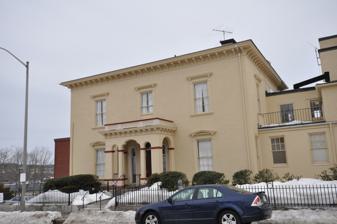
Building: Henry Goulding House
Country: United States of America
Year built: 1850
Historic house in Massachusetts, United States United States historic place Henry Goulding House U.S. National Register of Historic Places Show map of Massachusetts Show map of the United States Location 26 Harvard St., Worcester, Massachusetts Coordinates 42°16′9″N 71°48′8″W / 42.26917°N 71.80222°W / 42.26917; -71.80222 Area 1.4 acres (0.57 ha) Built c. 1850 ( 1850 ) Architect M.G. Wheelock Architectural style Italianate MPS Worcester MRA NRHP reference No. 80000564 Added to NRHP March 05, 1980 The Henry Goulding House is an historic house at 26 Harvard Street in Worcester, Massachusetts < USA. Built in 1850-51 for a major local industrialist, it is one of the city's most opulent Italianate houses. In 1921, the house became the Swedish Lutheran Home for the Aged after the Goulding heirs gave it to the Swedish Lutheran Church of Worcester. The house was owned by Lutheran Social Services, Inc. in 1980 when the house was added to the National Register of Historic Places . It is now owned by the Sheehan Health Group and is operated as the Lutheran Rehabilitation & Skilled Care Center . Description and history The Henry Goulding House is located on the northern fringe of downtown Worcester, on the east side of Harvard Street at its junction with Dix Street. The building is now a large multisection structure, extending for some length along the road. The original mansion block is located at the northern end, with an early 20th-century addition in the middle, and a 1970s modern section at the southern end. It is a two-story frame structure, with a low-pitch hip roof and stuccoed exterior. The roof eave is adorned with modillion blocks. The main facade is three bays wide, with sash windows arranged around the center entrance. The ground floor windows are flanked by slender pilasters and have bracketed sills and a gabled and bracketed lintel; the second floor windows are more simply framed, with a projecting sill and projecting bracketed cornice. The entrance is sheltered by a portico with round-arch openings and a roof with modillioned cornice and balustrade. The opulent Italianate mansion was built in 1850 for Henry Goulding on the site of his earlier Greek Revival house, W.H. Goulding House , which was moved to 4 Dix Place. Goulding was a principal partner in some of Worcester's largest industrial businesses. He was also a Worcester selectman, a founder and president of the Mechanics' National Bank, and a founder of the Worcester Mechanics' Association. The house was occupied by Goulding until his death in 1866, and then by his son. His heirs sold the house to the Swedish Lutheran church in 1921, which built the first addition and converted the property to its present medical support use. See also National Register of Historic Places listings in northwestern Worcester, Massachusetts National Register of Historic Places listings in Worcester County, Massachusetts References